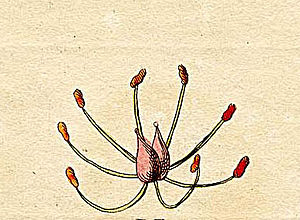
Linnés seksualsystem / Linnés seksualsystem
Linnés seksualsystem er en klassifikation af alle planter – eller rettere alle organismer som ikke er dyr – i 24 grupper. Systemet blev første gang publiceret 1735 i hans Systema Naturae og vandt umådelig indflydelse. Spor af systemet fandtes stadig i det 20. århundredes skolefloraer og i hovednøglen i Rostrups flora, i hvilken man skulle starte med at tælle støvdragere i blomsten. Linnés system er for længst forældet, idet moderne systematik følger fylogeniske principper, altså forsøger at lade inddelingen afspejle evolutionens forløb. Det var ikke Linnés hensigt at skabe et naturligt system. Han ville derimod lave et praktisk system.